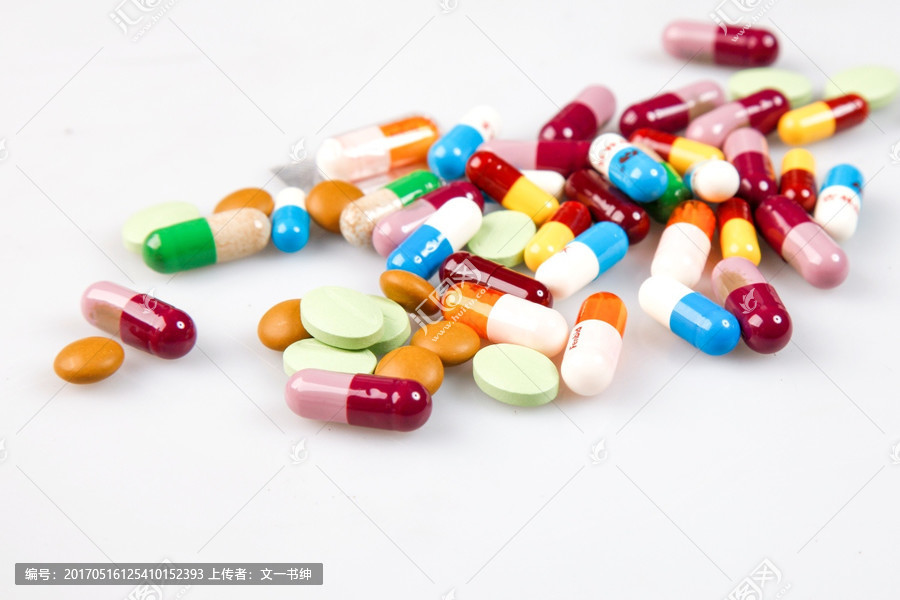
Label: plastic